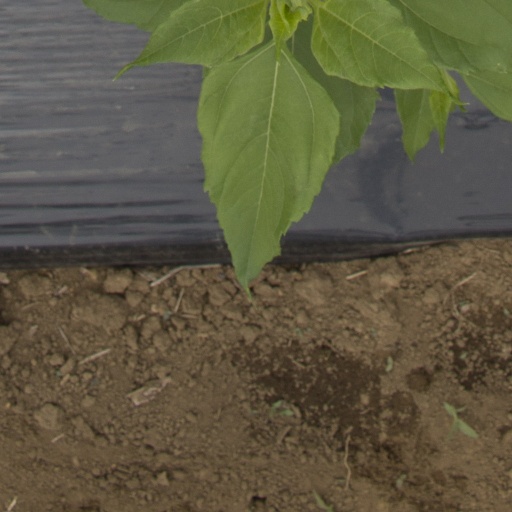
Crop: Jerusalem artichoke